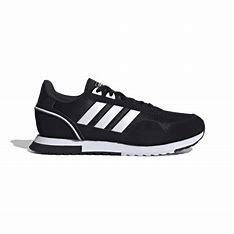
Brand: Adidas
Model: 8K 2020